List of Pacific hurricanes before 1900

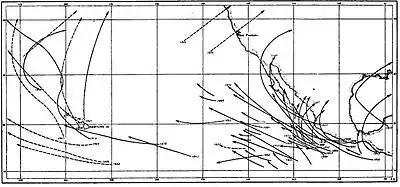

The following is a list of Pacific hurricanes before 1900. Data on most of the storms that formed is unavailable, however, some regions had a large enough coastal population or ship traffic to give data on the occurrence of hurricanes. Tropical cyclones in the region typically formed between May and November.